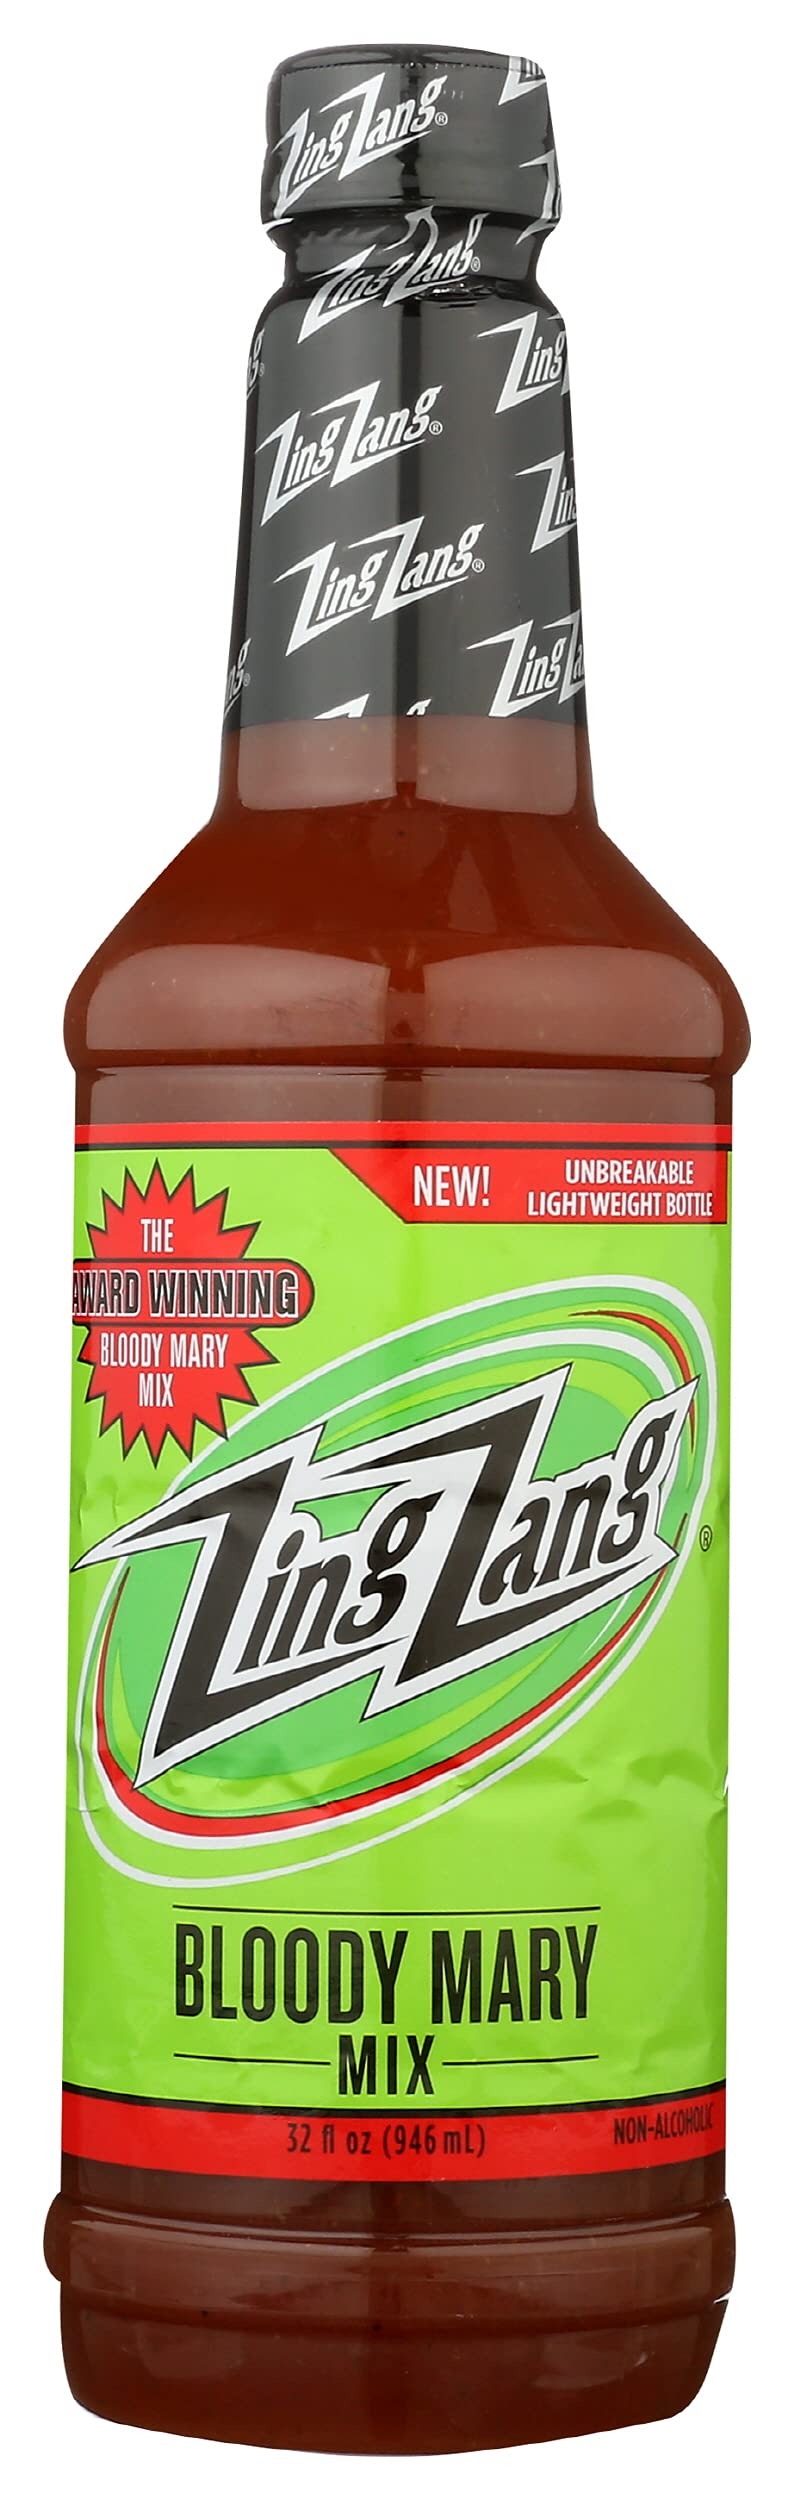
Item Name: Zing Zang Bloody Mary Mix, Non-Alcoholic, 32 Fluid Ounce (Pack of 12)
Bullet Point: Zing Zang Bloody Mary Mix, Non-Alcoholic, 32 Fluid Ounce (Pack of 12)
Value: 384.0
Unit: Fl Oz

Price: 5.99